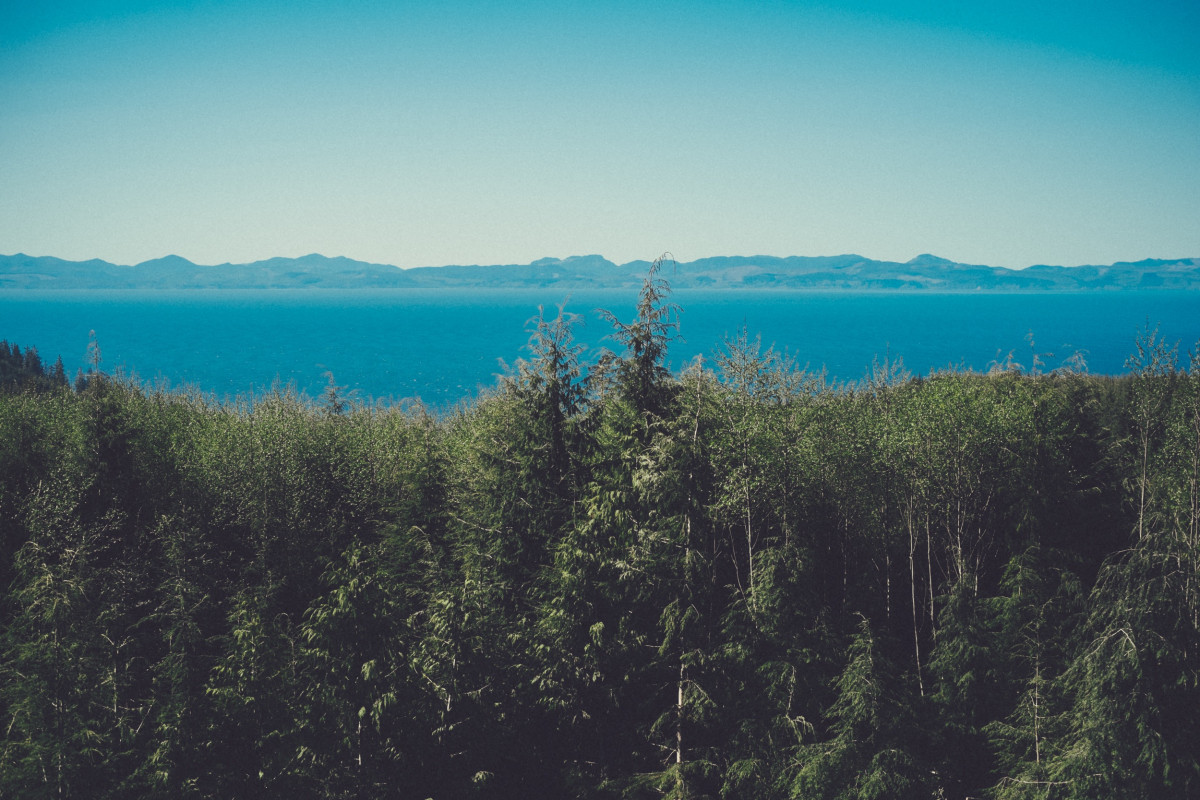
Tags: tree, treeline, water, nature, forest, wilderness, cloud, morning, hill, lake, dawn, mountain range, ridge, plateau, habitat, ecosystem, landform, natural environment, geographical feature